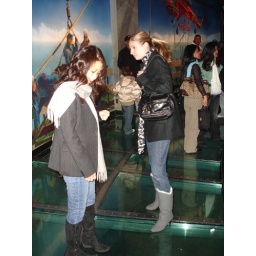
freaked out by glass floor